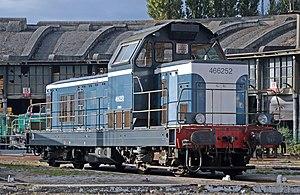
BB 66252 du CFT Vermandois sur la rotonde de Longueau
Le Chemin de fer touristique du Vermandois est géré par une association loi de 1901 qui, préserve et restaure du matériel roulant ferroviaire à voie normale, et fait circuler des trains touristiques à traction vapeur ou diesel, notamment sur la ligne de Saint-Quentin à Origny-Sainte-Benoite, elle fait également circuler une rame constituée d'une locomotive à vapeur et de voitures, historiques, pour des voyages sur des lignes du réseau voyageurs SNCF.